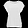
Label: Shirt